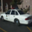
Label: automobile